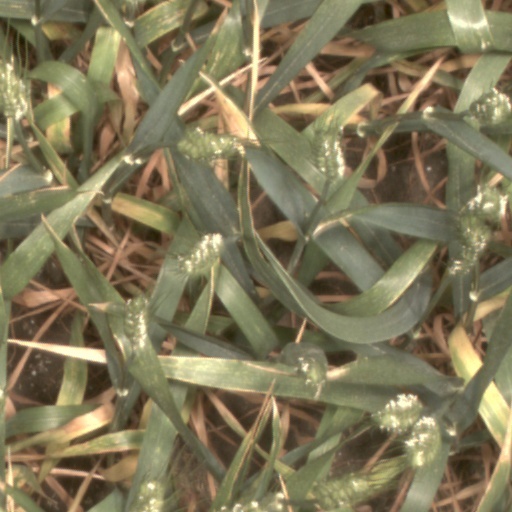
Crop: wheat